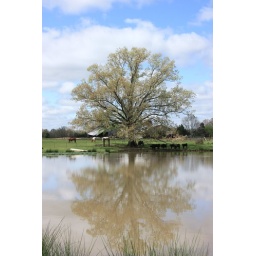
Cattle gathering for a drink of water under the tree